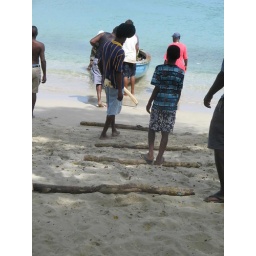
People would put down those tree branches in order to push the boat onto the shore.